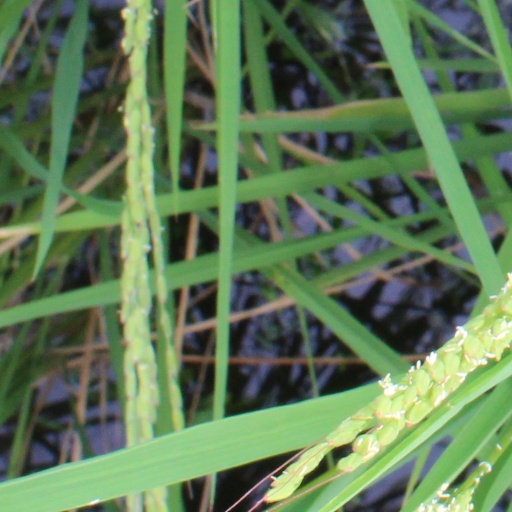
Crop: rice